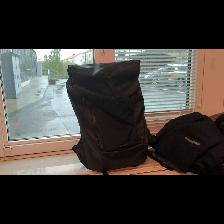
Label: NonHuman